Accubitum

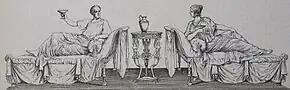
19th century drawing of ancient Romans on "accubita"

Accubitum (: "accubita") was one name for the ancient Roman furniture couches used in the time of the Roman emperors, in the "triclinium" or dining room, for reclining upon at meals. It was also sometimes the name of the dining room itself or a niche for a couch. Sometimes it denotes a multi-person curved couch, for which the term "stibadium" is also used. "Klinai" is the Greek equivalent, sometimes also used. Frequently, the Romans would gild these couches with silver or bronze.